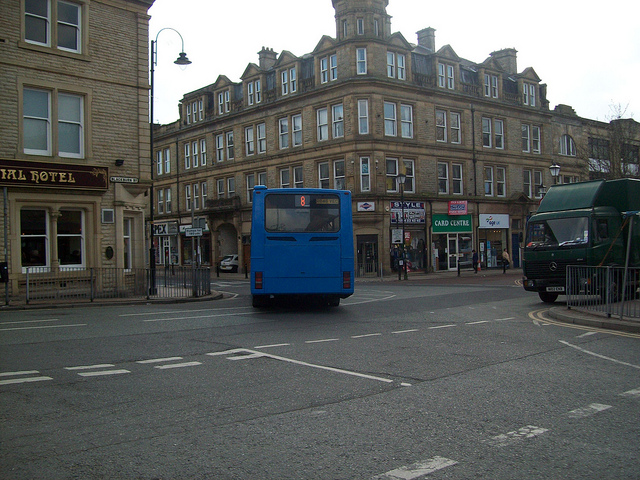
A blue bus and green trash truck are on the street.

A bus and a truck drive down city streets.

A blue bus turns onto a side street.

A bus turns down a road between some brown buildings.